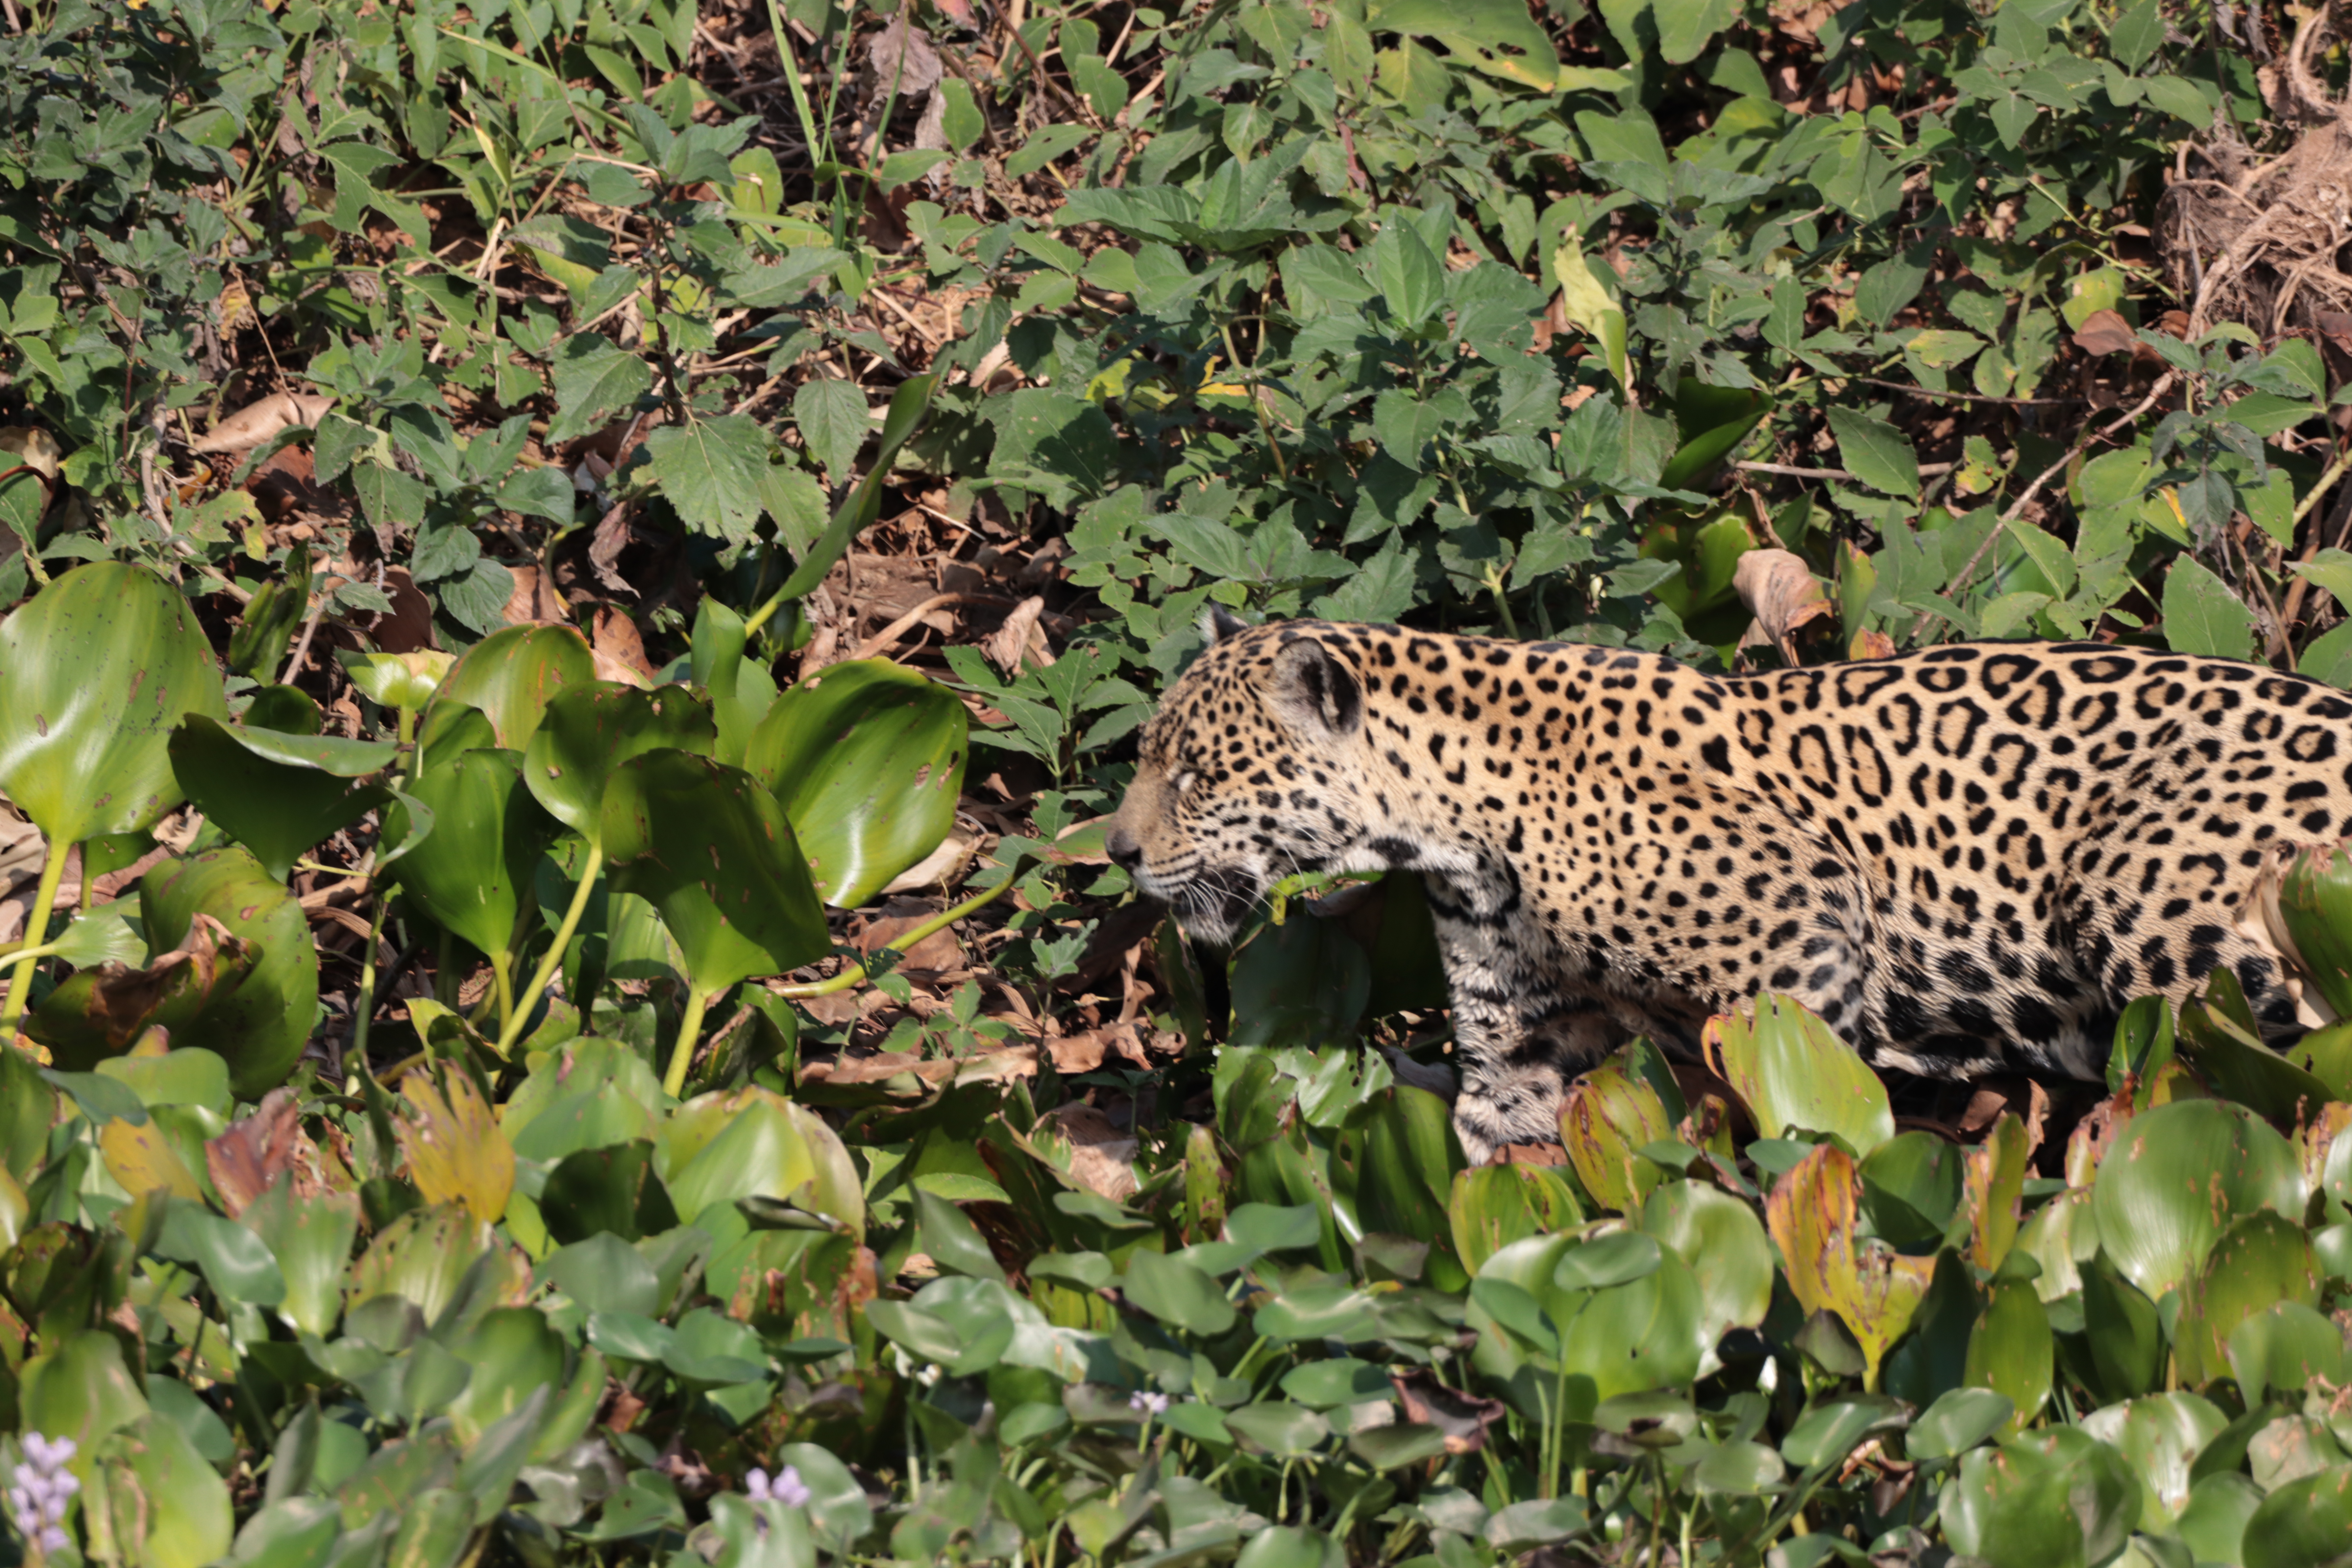
Jaguar: Jaju